Côte-Rôtie AOC

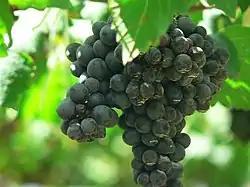
Syrah vine.

Syrah and Viognier are the only permitted grape varieties of the Côte-Rôtie AOC. While many of the region's wines are made of 100% Syrah, up to 20% of Viognier can be added to the wine. The wines are often meant to be consumed 5–6 years after vinification but well-made examples can need 10–15 years to fully develop their flavors with some wines having the aging potential of over 20 years. The most distinctive characteristic of all Côte-Rôtie wine is the aroma. The fragrant notes of these wines often include green olives, raspberry, violets, and meaty bacon. Other flavors commonly associated with Côte-Rôtie wine include black pepper, white pepper, blueberry, blackberry, plum, and leather. The vines of the region are very old, with 40 years being an average and some vines being over 100. This produces low wine yields of very flavor-concentrated fruit. Most of the vineyards used for producing Côte-Rôtie AOC are planted on the slopes of nearly 60° incline. The appellation extends to the flatter plateau above the slopes but the wine there is generally of lower quality and is sold with the more generic Côtes du Rhône AOC.